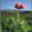
Label: poppy